Military history of the Netherlands

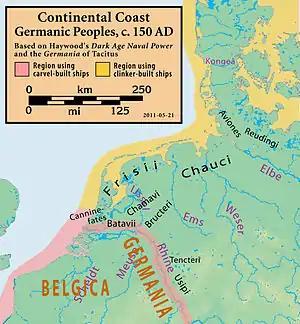
Map of modern coastline of the Netherlands, Germany, and Denmark, showing the Germanic peoples that lived there c. 150 AD.

Germanic tribes are thought to have originated during the Nordic Bronze Age in northern Germany and southern Scandinavia. The tribes spread south, possibly motivated by the deteriorating climate of that area. They crossed the River Elbe, most likely overrunning territories formerly occupied by Celtic people. In the East, other tribes, such as Goths, Rugians and Vandals, settled along the shores of the Baltic Sea pushing southward and eventually settling as far away as Ukraine. The Angles and Saxons migrated to England. The Germanic peoples often had unsettled relationships with their neighbours and each other, leading to a period of over two millennia of military conflict over various territorial, religious, ideological and economic issues.